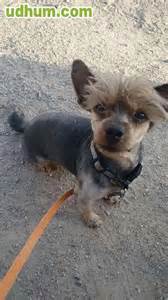
Label: cane